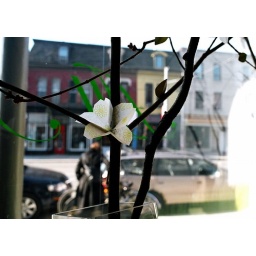
One of the cute little flowers in the Dufflet's window display.